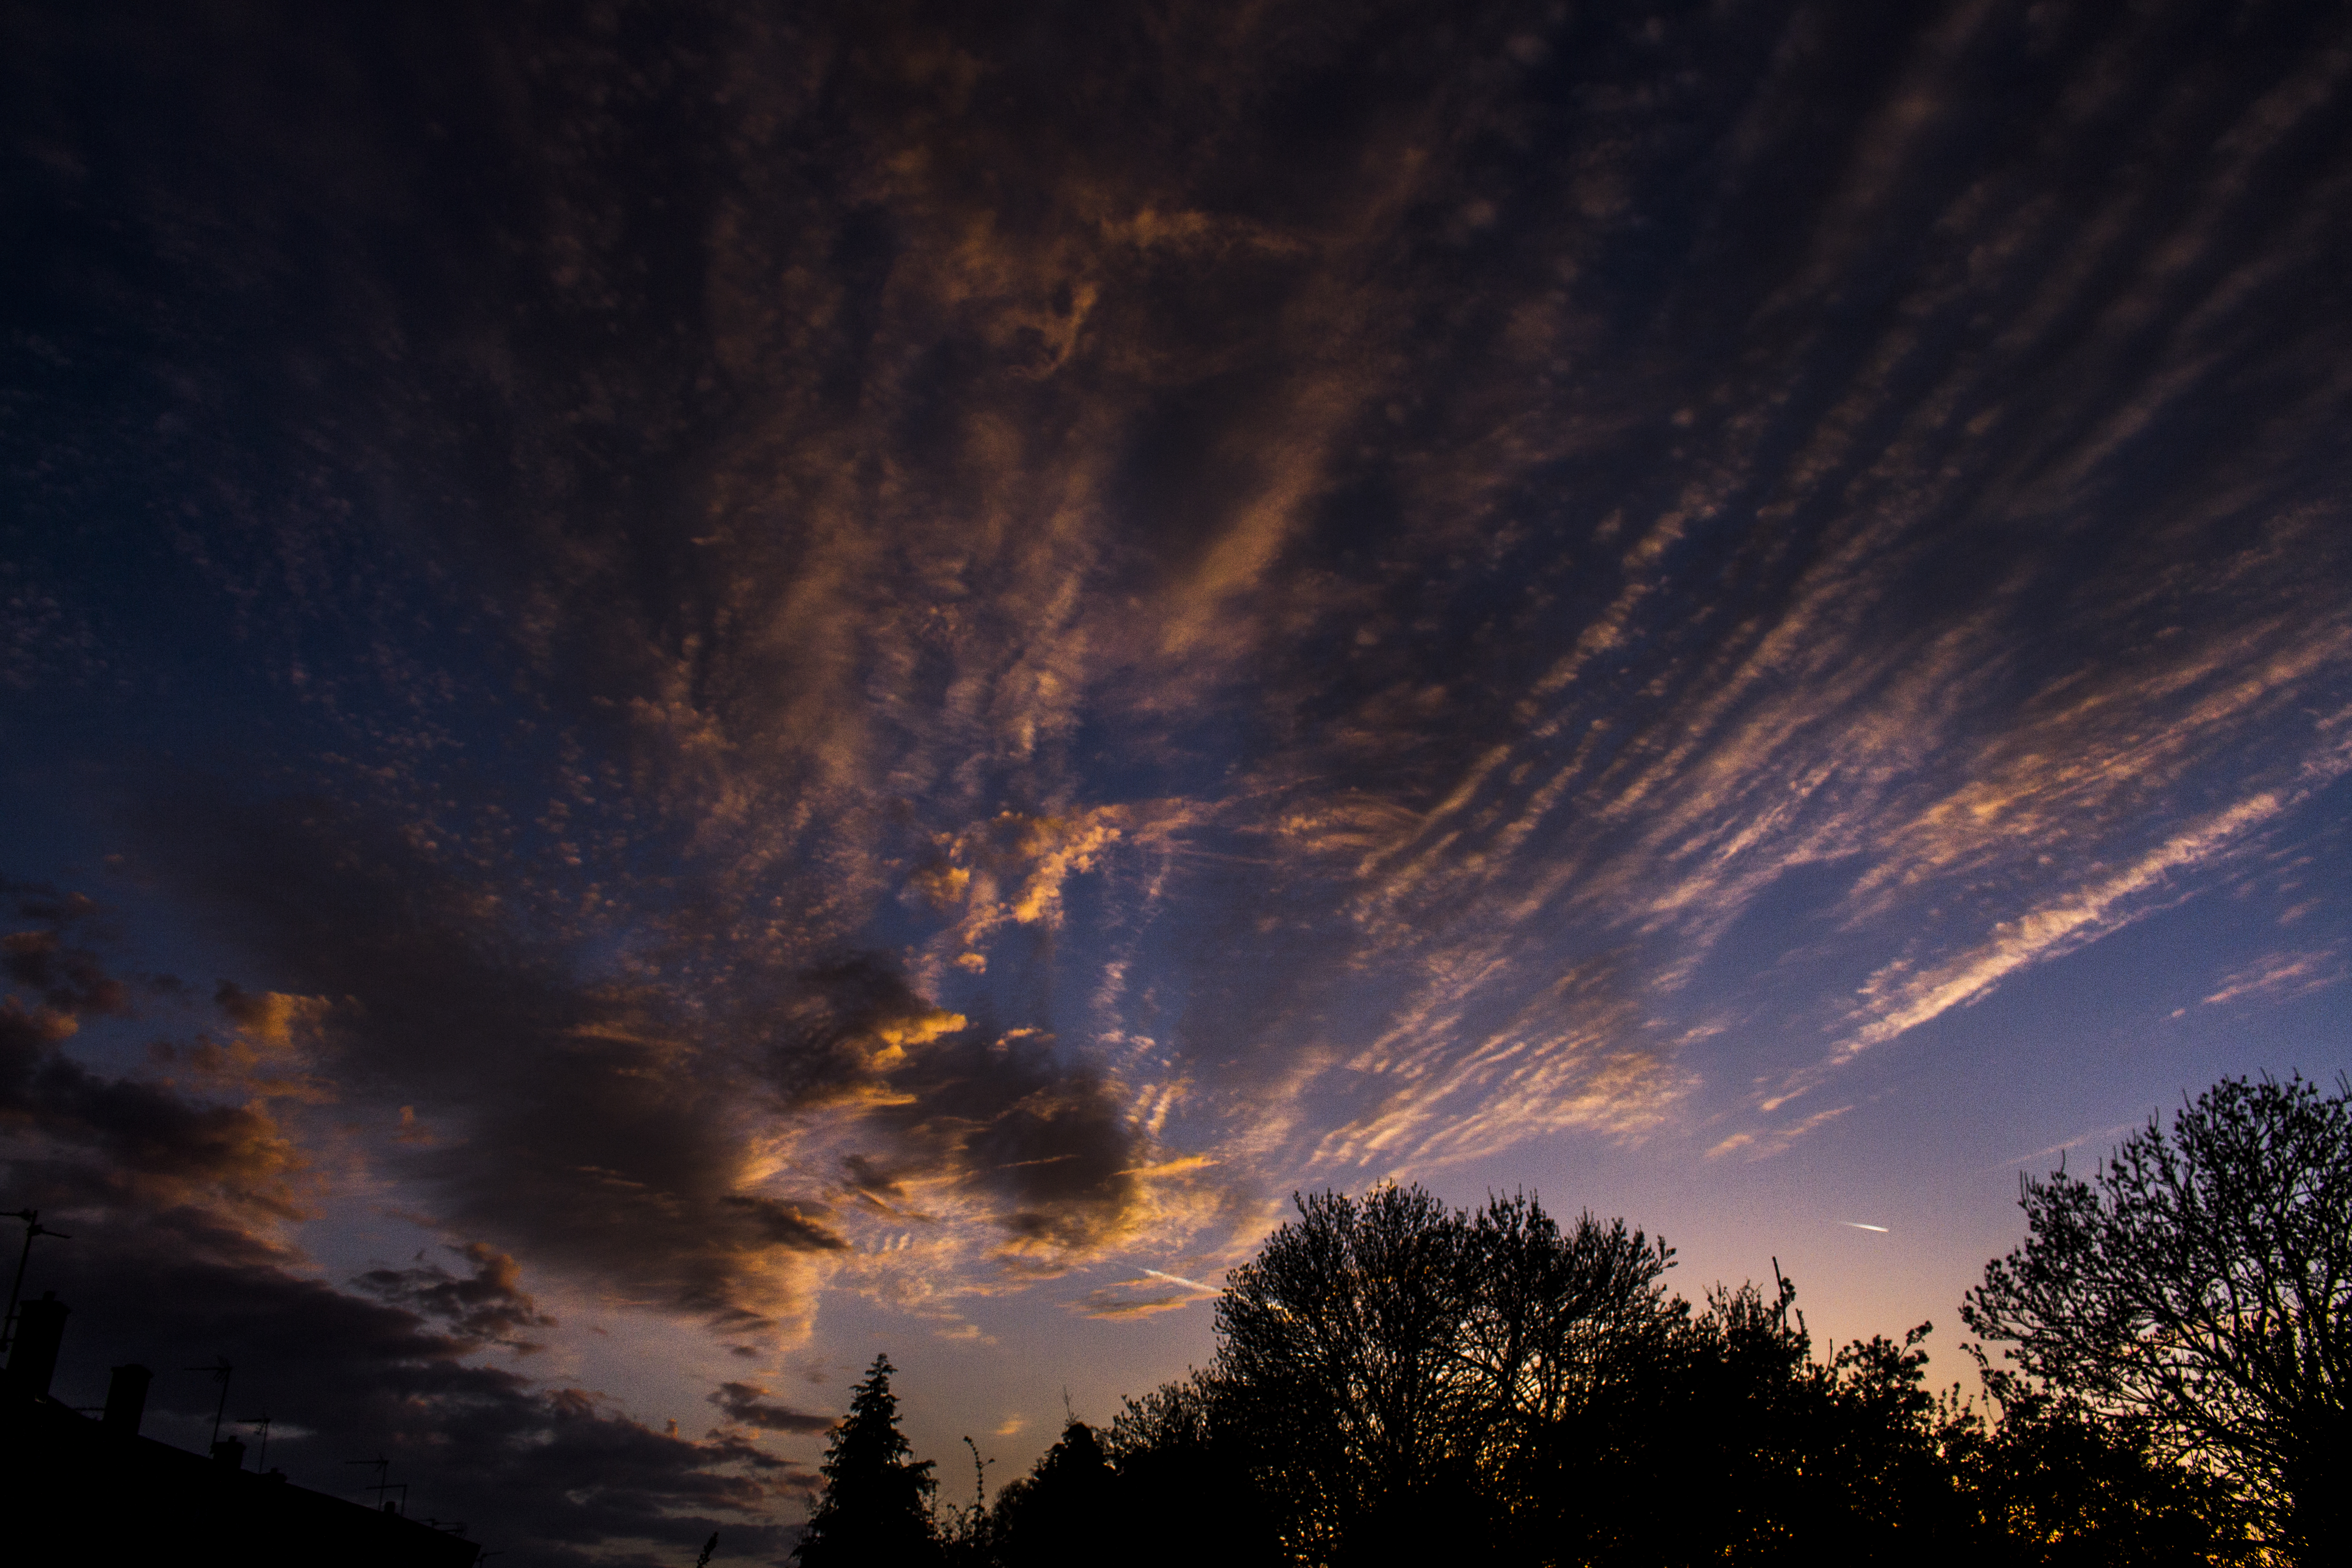
horizon, light, cloud, sky, sunrise, sunset, night, sunlight, morning, dawn, atmosphere, dusk, evening, reflection, darkness, uk, peterborough, afterglow, astronomical object, meteorological phenomenon